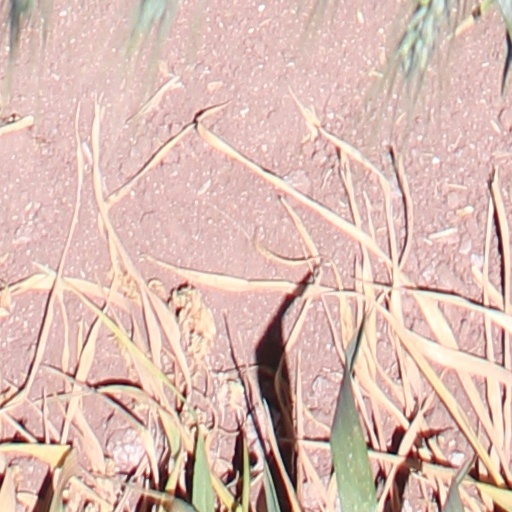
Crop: wheat